Hermann Stern

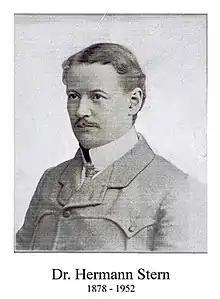
A portrait of Hermann Stern

Hermann Stern (24 May 1878 – 24 August 1952) was an Austrian lawyer, local politician, and economic pioneer.